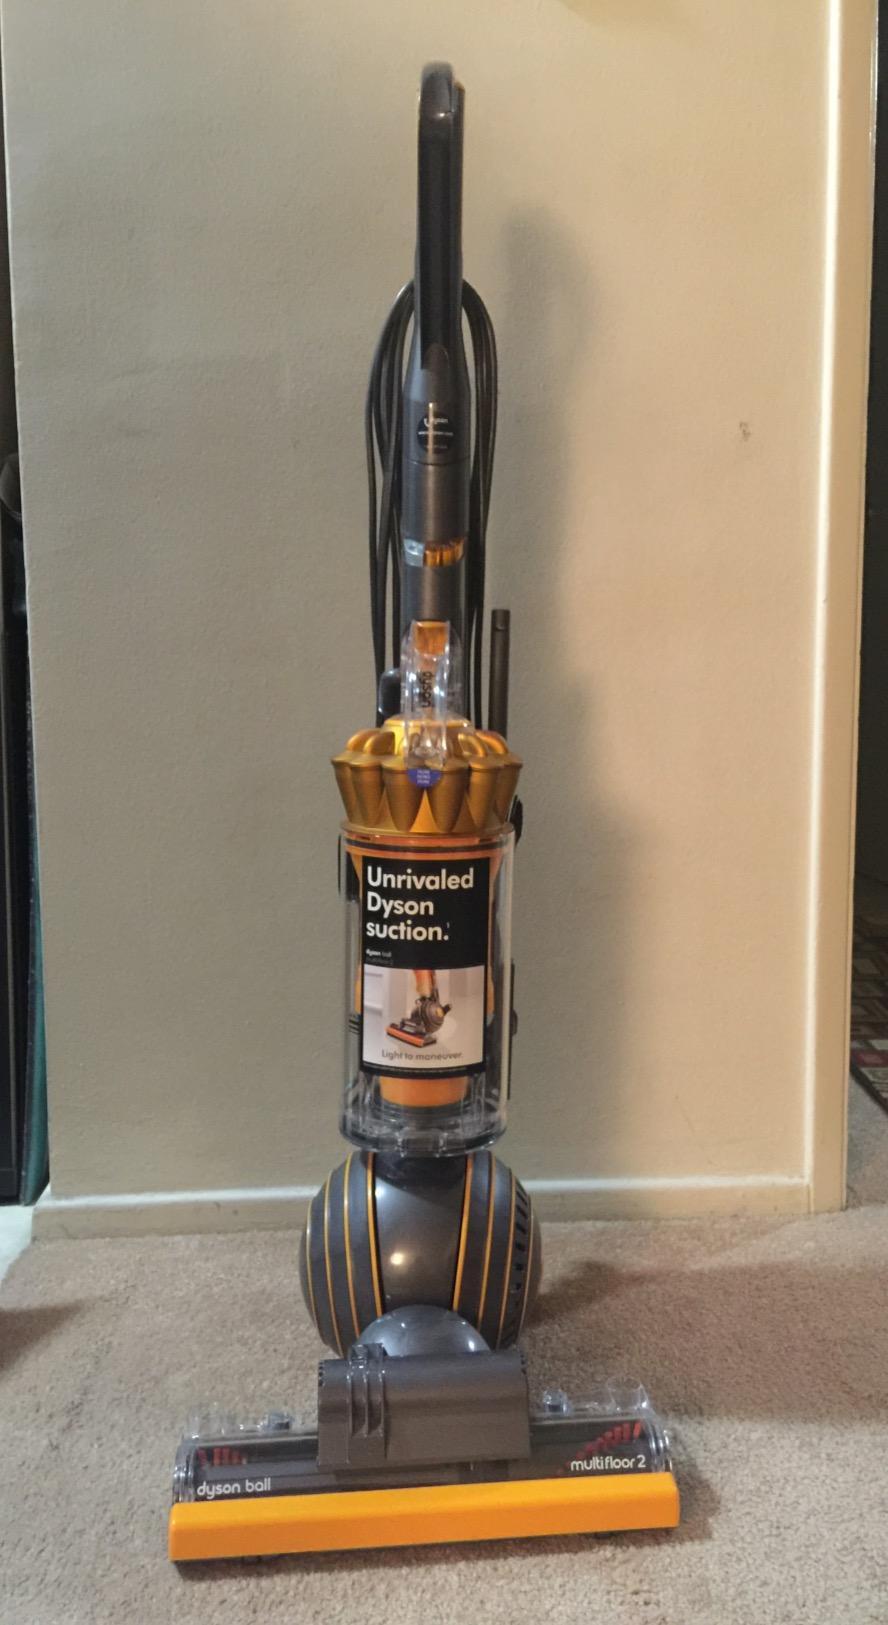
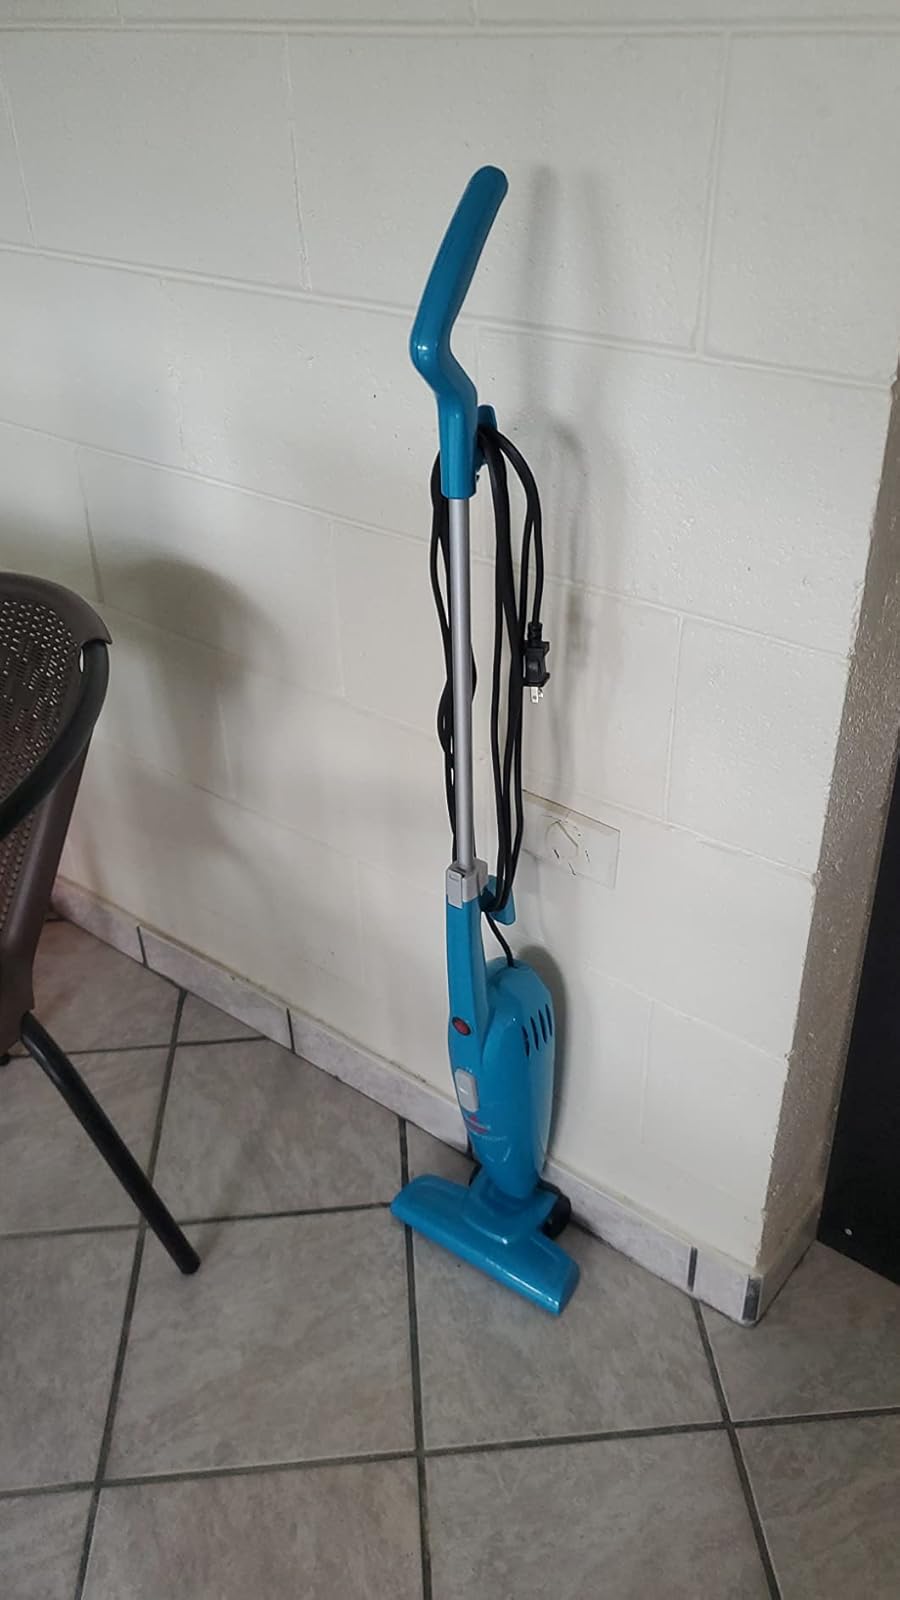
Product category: items_vacuum
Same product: no